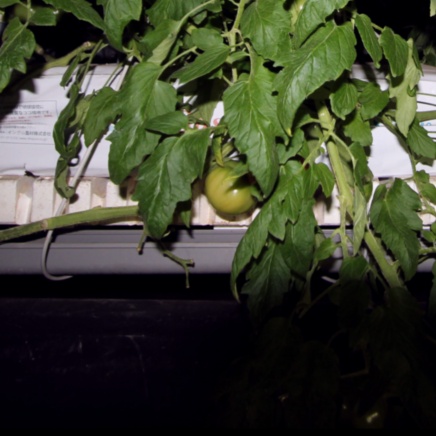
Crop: tomato